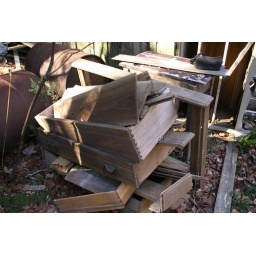
clarence newton road - near blowing rock - january 1 2009